Tetrahydrofuran

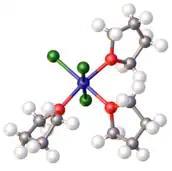
Structure of VCl(thf).

THF is a Lewis base that bonds to a variety of Lewis acids such as I, phenols, triethylaluminum and bis(hexafluoroacetylacetonato)copper(II). THF has been classified in the ECW model and it has been shown that there is no one order of base strengths. Many complexes are of the stoichiometry MCl(THF).